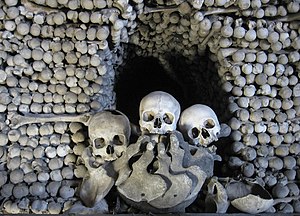
Benhus
Knogler i Benhuset i Sedlec, der er en forstad til Kutná Hora, Tjekkiet.
Et benhus eller ossuarium er en mindre bygning på en kirkegård, hvor opgravede knogler samles.